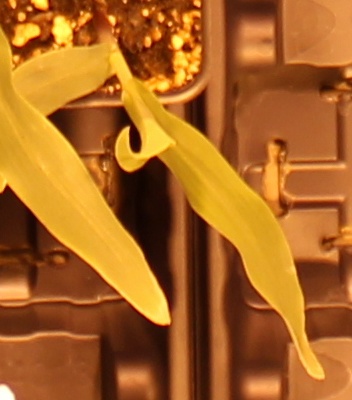
Label: Corn